Huarón Mining District

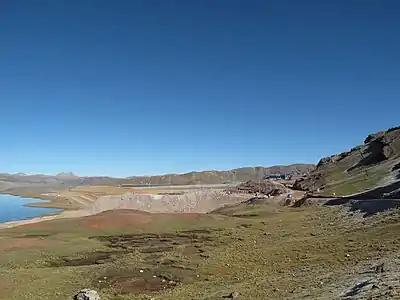
Animón mine camp (right) and talings pond (middle)

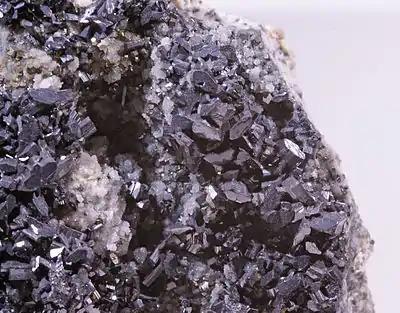
Enargite, quartz and minor pyrite of the high sulfidation core of the Huarón deposit

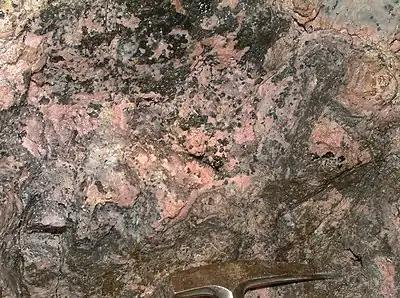
Typical intermediate sulfidation mineral assemblage of a vein in the Huarón mine. Sphalerite and tetrahedrite-tennantite (dark grey), rhodocrosite (orange), proustite (small deep red dots).

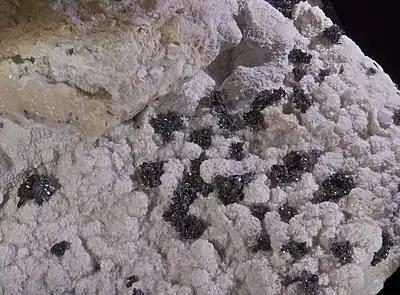
Pyrargyrite on carbonate mineral, Huarón mine

The Huarón Mining District is one of the richest polymetallic (Zn-Pb-Ag-Cu-(Au)) deposit clusters in Peru. It is located 20 km SSW of Cerro de Pasco, in the Huayllay District, Pasco Province, Pasco Department, between 4500 and 4700 m.a.s.l. The Huarón Mining District belongs to the Miocene polymetallic belt of the Central Andes. Hydrothermal mineralization occurs as predominantly in N-S to NNW-SSW and E-W veins as well as in "mantos" replacing favorable sedimentary rock. Epithermal hydrothermal fluids are thought to be derived from quartz-monzonitic intrusions tentatively dated at 7.4 Ma (K-Ar on adularia). The most important economic minerals are tennantite‐tetrahedrite (containing most of the silver), sphalerite, galena, and chalcopyrite. Silver is also found in pyrargyrite, proustite, polybasite, and pearceite. In the central copper core of the Huarón deposit, enargite occurs. Main gangue minerals are pyrite, quartz, rhodochrosite, and calcite.